Vostochny Bank

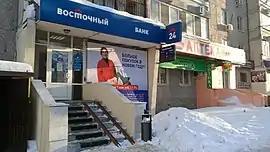
Old office of Vostochny Bank in Tyumen taken in 2019

In 2010 it purchased Consumer Bank, a Russian subsidiary of Banco Santander, and Morgan Stanley's City Mortgage Bank. In 2015 the bank reduced its workforce by half, laying off 4,000 employees. In 2016 it merged with Uniastrum Bank.